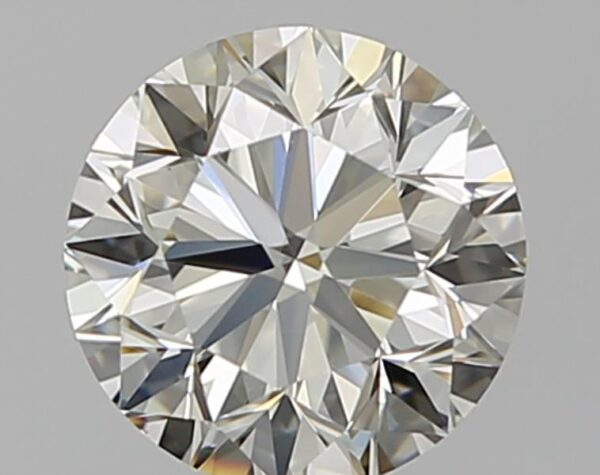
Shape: round
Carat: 1
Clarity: VVS2
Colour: M
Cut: VG
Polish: EX
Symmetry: EX
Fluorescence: N
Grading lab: GIA
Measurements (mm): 6.19 x 6.23 x 4.02